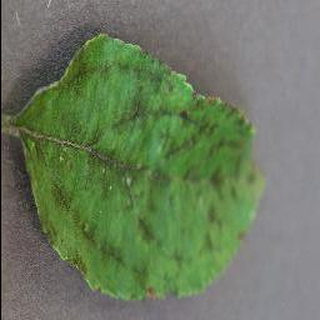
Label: apple_apple_scab